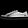
Label: Sneaker